Luis Moro

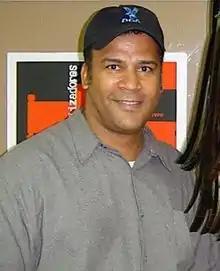
Moro at The Havana Film Festival in Cuba 2003

Luis Moro (born January 2, 1964) is a Cuban-born American actor, filmmaker, and writer. He first gained notability for co-writing, producing and acting in the film "Anne B. Real", which was nominated for two Independent Spirit Award.